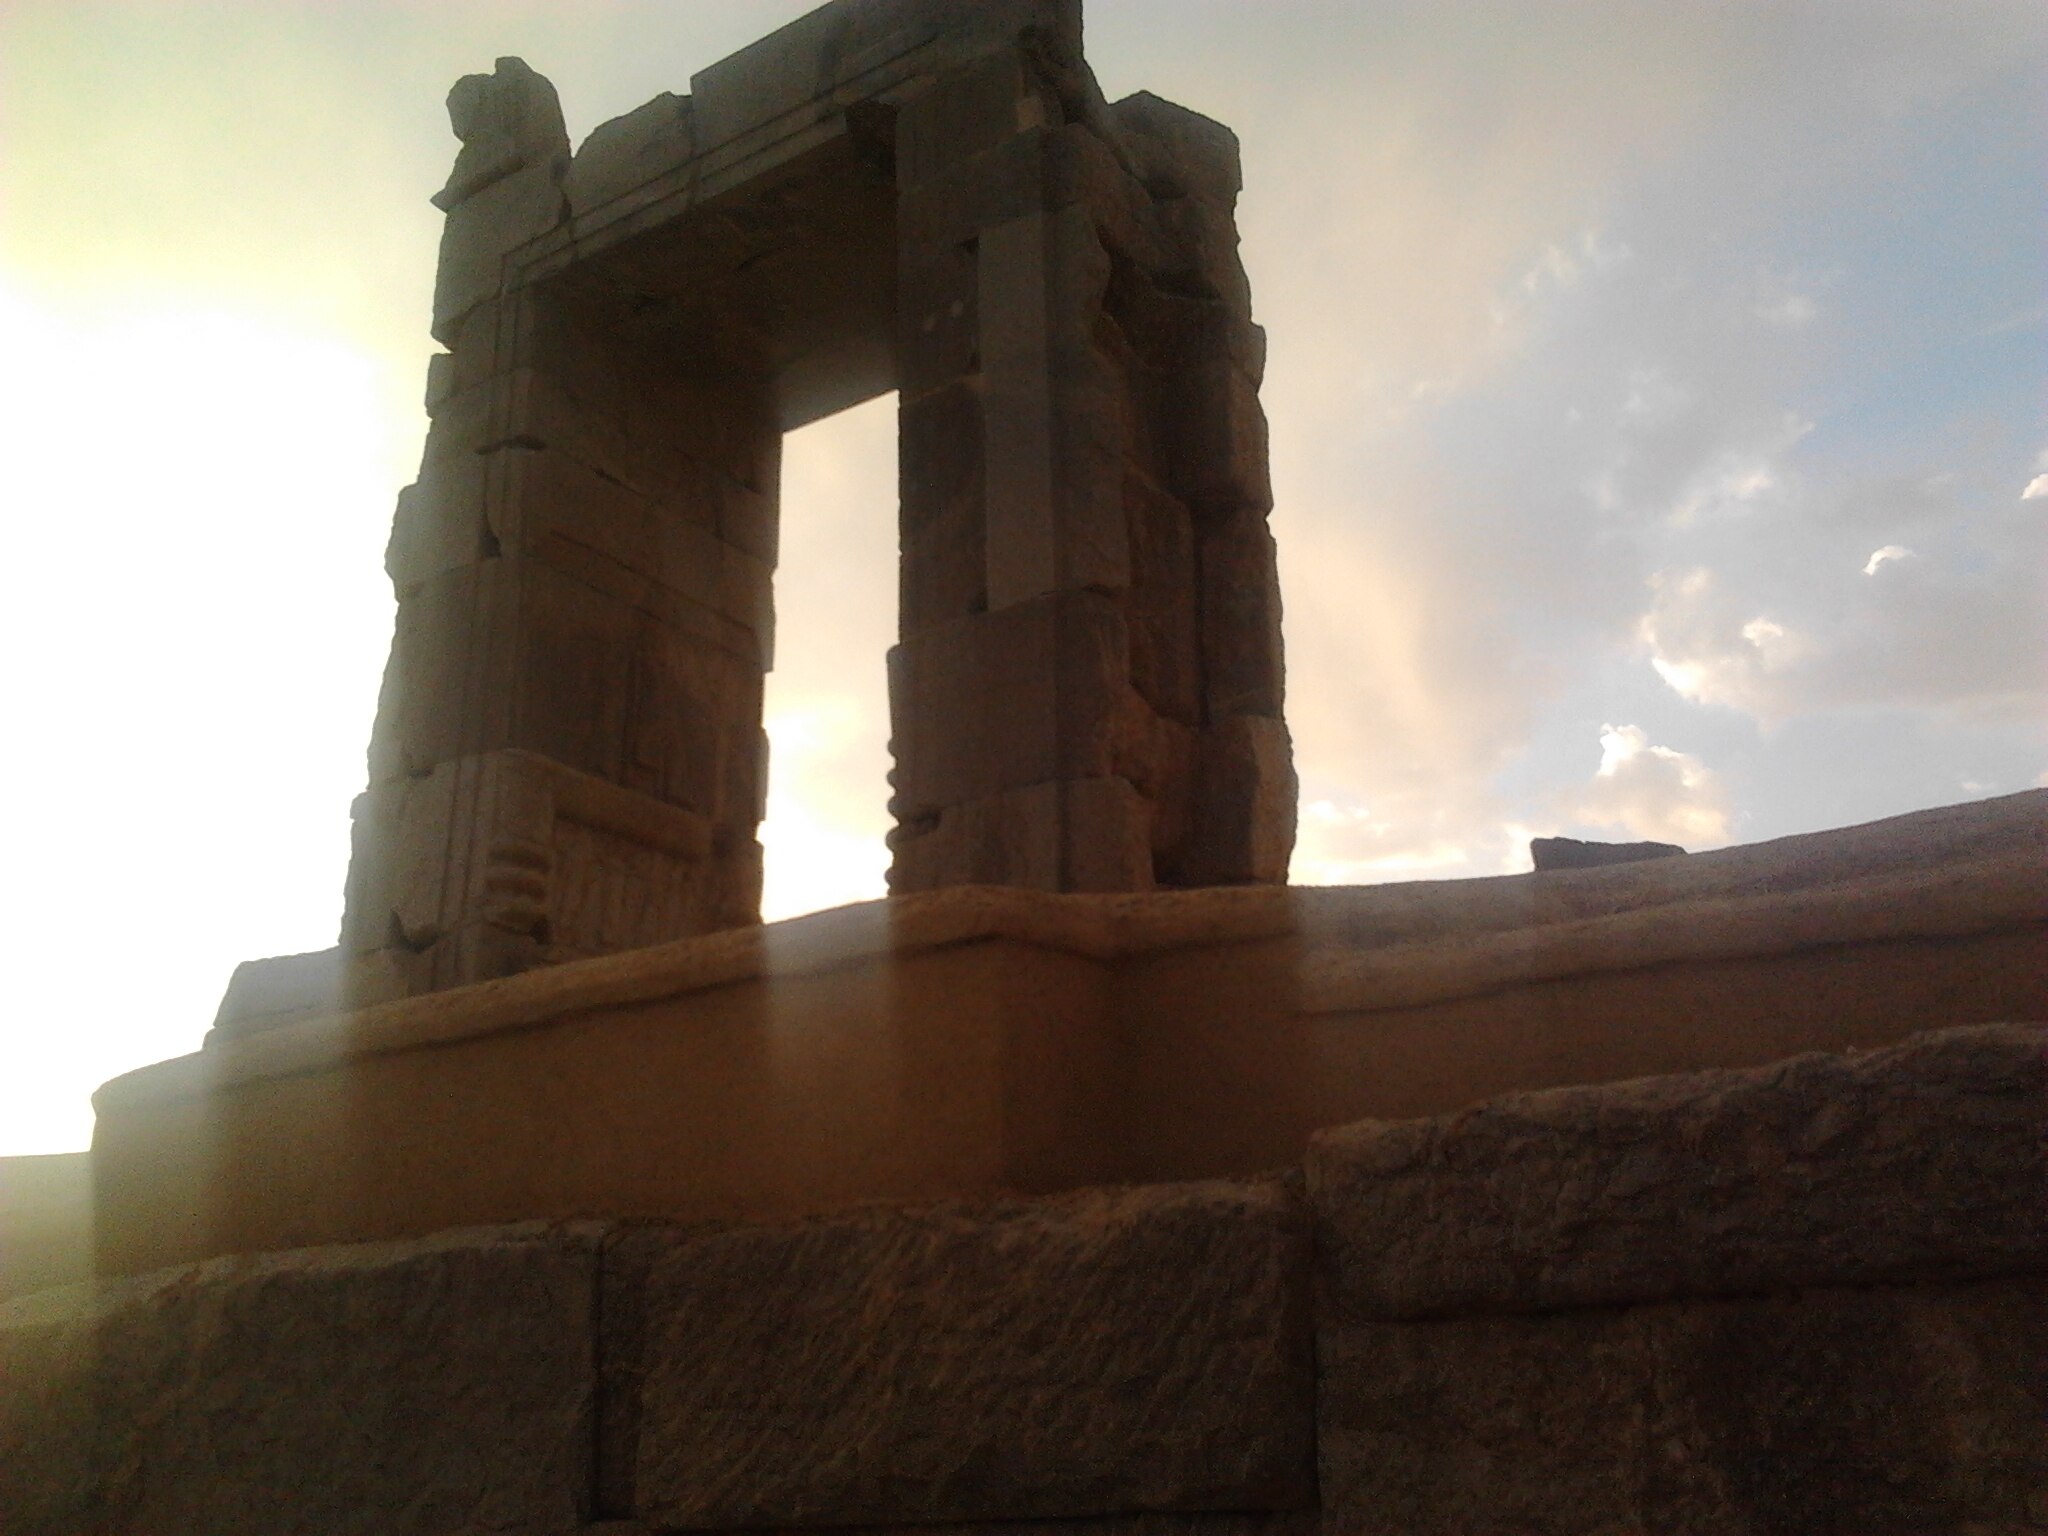
Title: ABCDEF-2
Date: 2012-08-28 14:34:52
Categories: Self-published work, Images from Wiki Loves Monuments 2015, Cultural heritage monuments in Iran with known IDs, Sunsets of Persepolis, Images from Wiki Loves Monuments 2015 in Iran, Uploaded via Campaign:wlm-ir, Images from Wiki Loves Monuments in Marvdasht, 2012 in Persepolis, Iran photographs taken on 2012-08-28, Images from Wiki Loves Monuments missing SDC depicts, Images from Wiki Loves Monuments missing SDC location of creation, Cultural heritage monuments in Iran missing SDC location of creation, Cultural heritage monuments in Iran missing SDC depicts, Photographic silhouettes of Persepolis